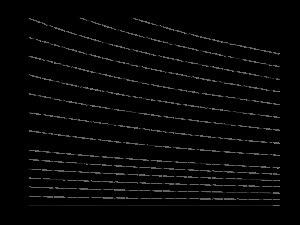
Le gradient thermique adiabatique est, dans l'atmosphère terrestre, la variation de température de l'air avec l'altitude, qui ne dépend que de la pression atmosphérique, c'est-à-dire :